Roland VariOS

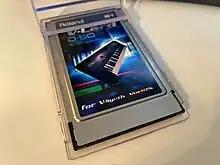
Roland VC-1 PCMCIA Card

Two expansion cards were released for the VariOS and V-Synth lineup. The VC-1 virtualizes a Roland D-50, while the VC-2 can allow vocal processing with an external microphone, with effects such as a vocoder and choir. Roland has not announced plans to release any future expansion cards. Furthermore, it appears the VC-2 is now out of production, with various sources claiming that Roland made a set number of cards in an "estimation" of demand.